Volando bajo

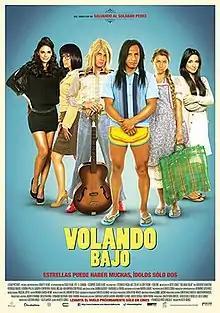
Film poster

Volando bajo is a 2014 internationally co-produced musical comedy-drama film directed by Beto Gómez.